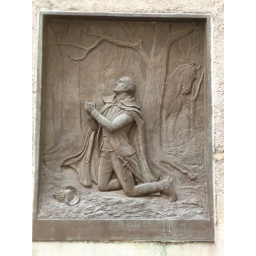
George W near wall street